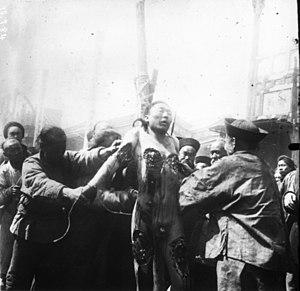
Massacre en Chine [supplice du lingchi à Pékin aux alentours de 1910]
La torture est l'utilisation volontaire de la violence pour infliger une forte souffrance à un individu. En droit international coutumier, des éléments clés de la définition de la torture ont fait l'objet de références officielles : en résumé, elle implique « une douleur ou souffrance aiguës, physique ou mentale », infligée « intentionnellement ». La Convention inter-américaine pour la prévention et la répression de la torture en étend la définition aux cas d'« applications de méthodes visant à annuler la personnalité de la victime ou à diminuer sa capacité physique ou mentale, même si ces méthodes et procédés ne causent aucune douleur physique ou angoisse psychique ». La distinction entre « torture » et « peine ou traitement cruel, inhumain ou dégradant » est sujette à débats et à variations selon la jurisprudence et les tribunaux.